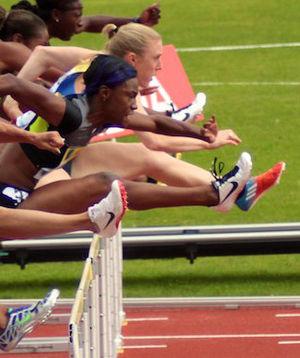
Kellie Wells est une athlète américaine, spécialiste du sprint et notamment du 100 m haies. Elle est entrainée par l'ancien sprinteur Dennis Mitchell.